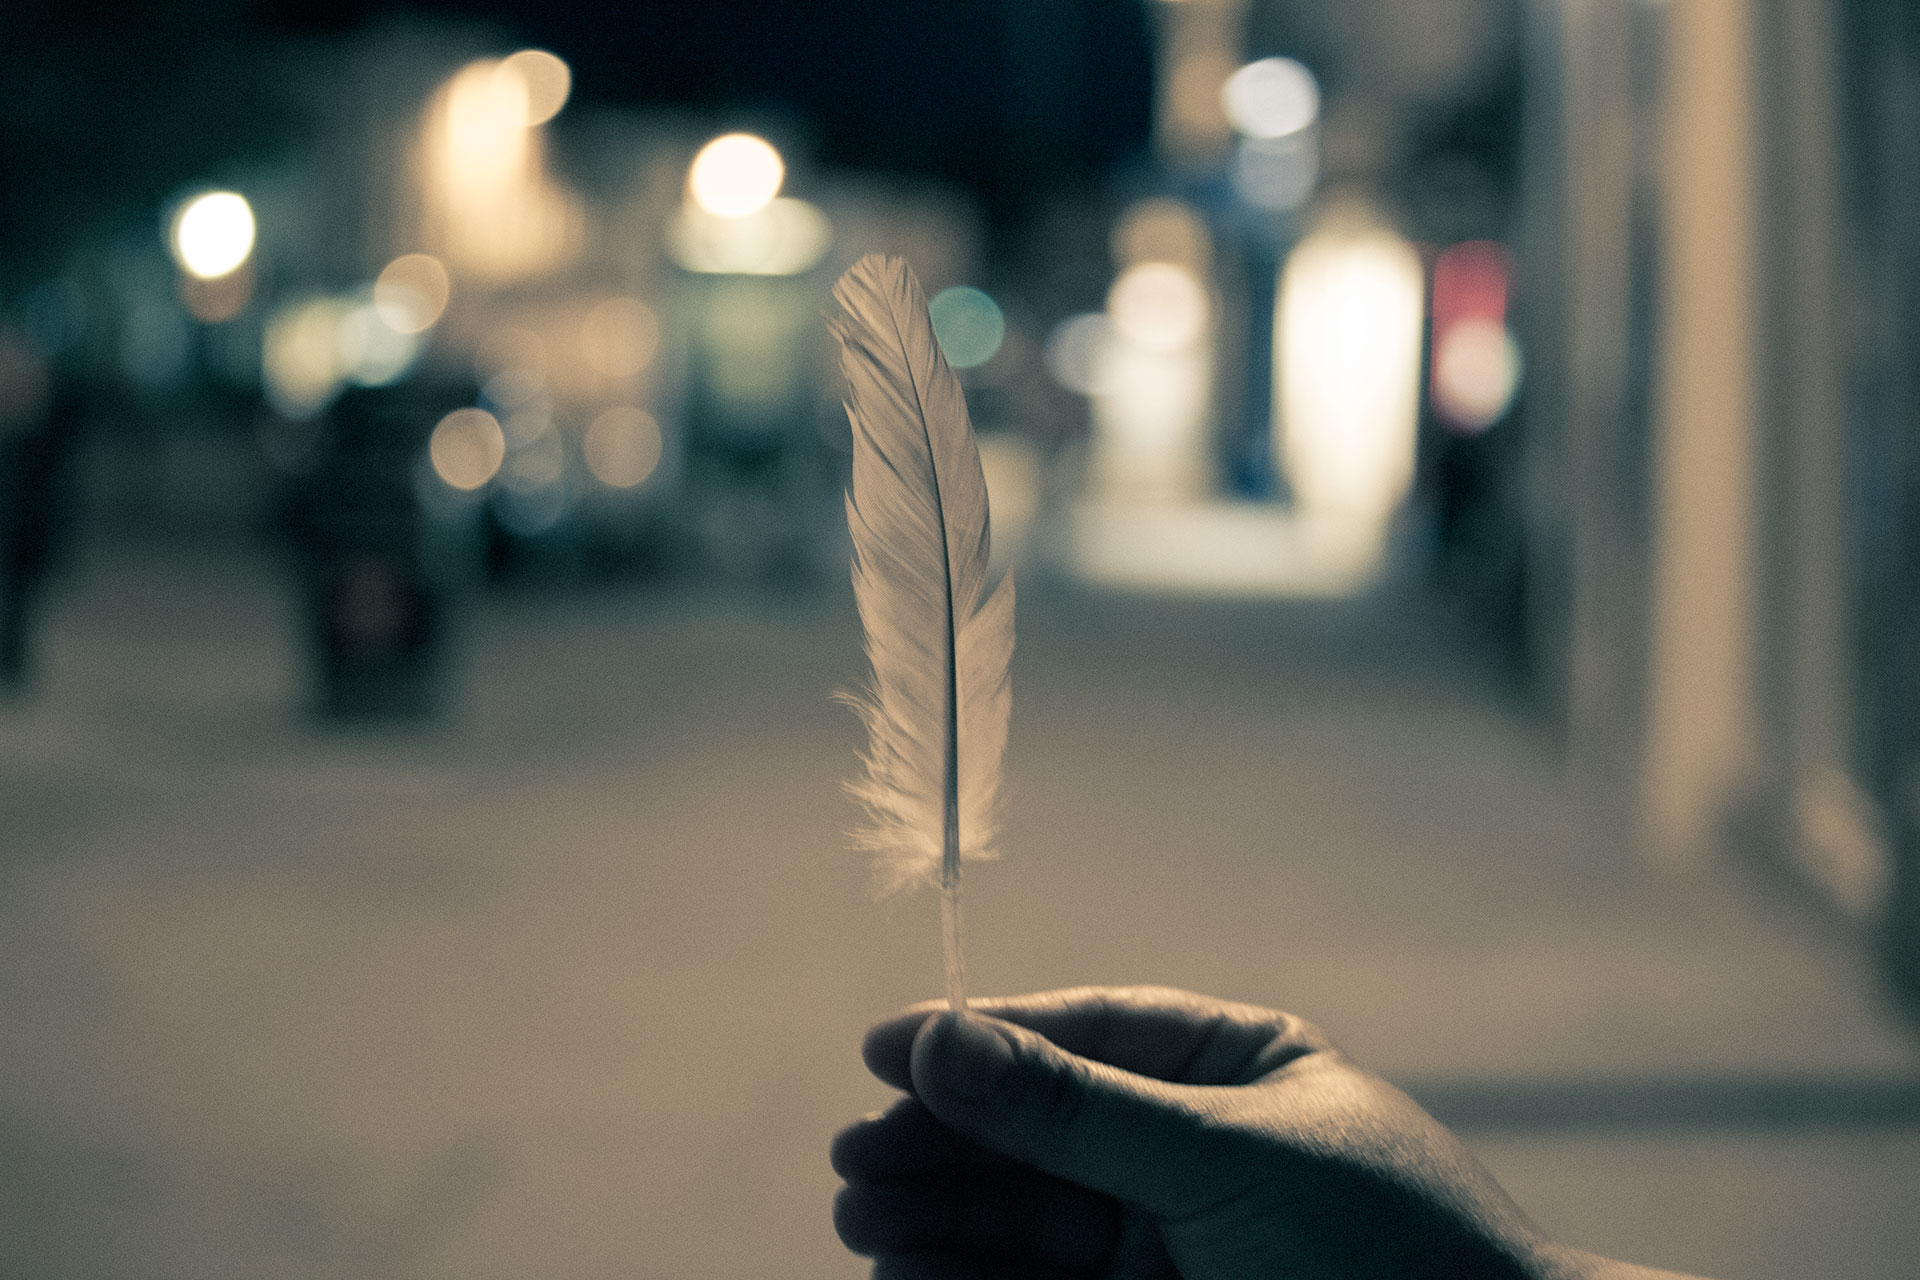
light, night, reflection, color, shadow, darkness, lighting, feather